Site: brandenburg
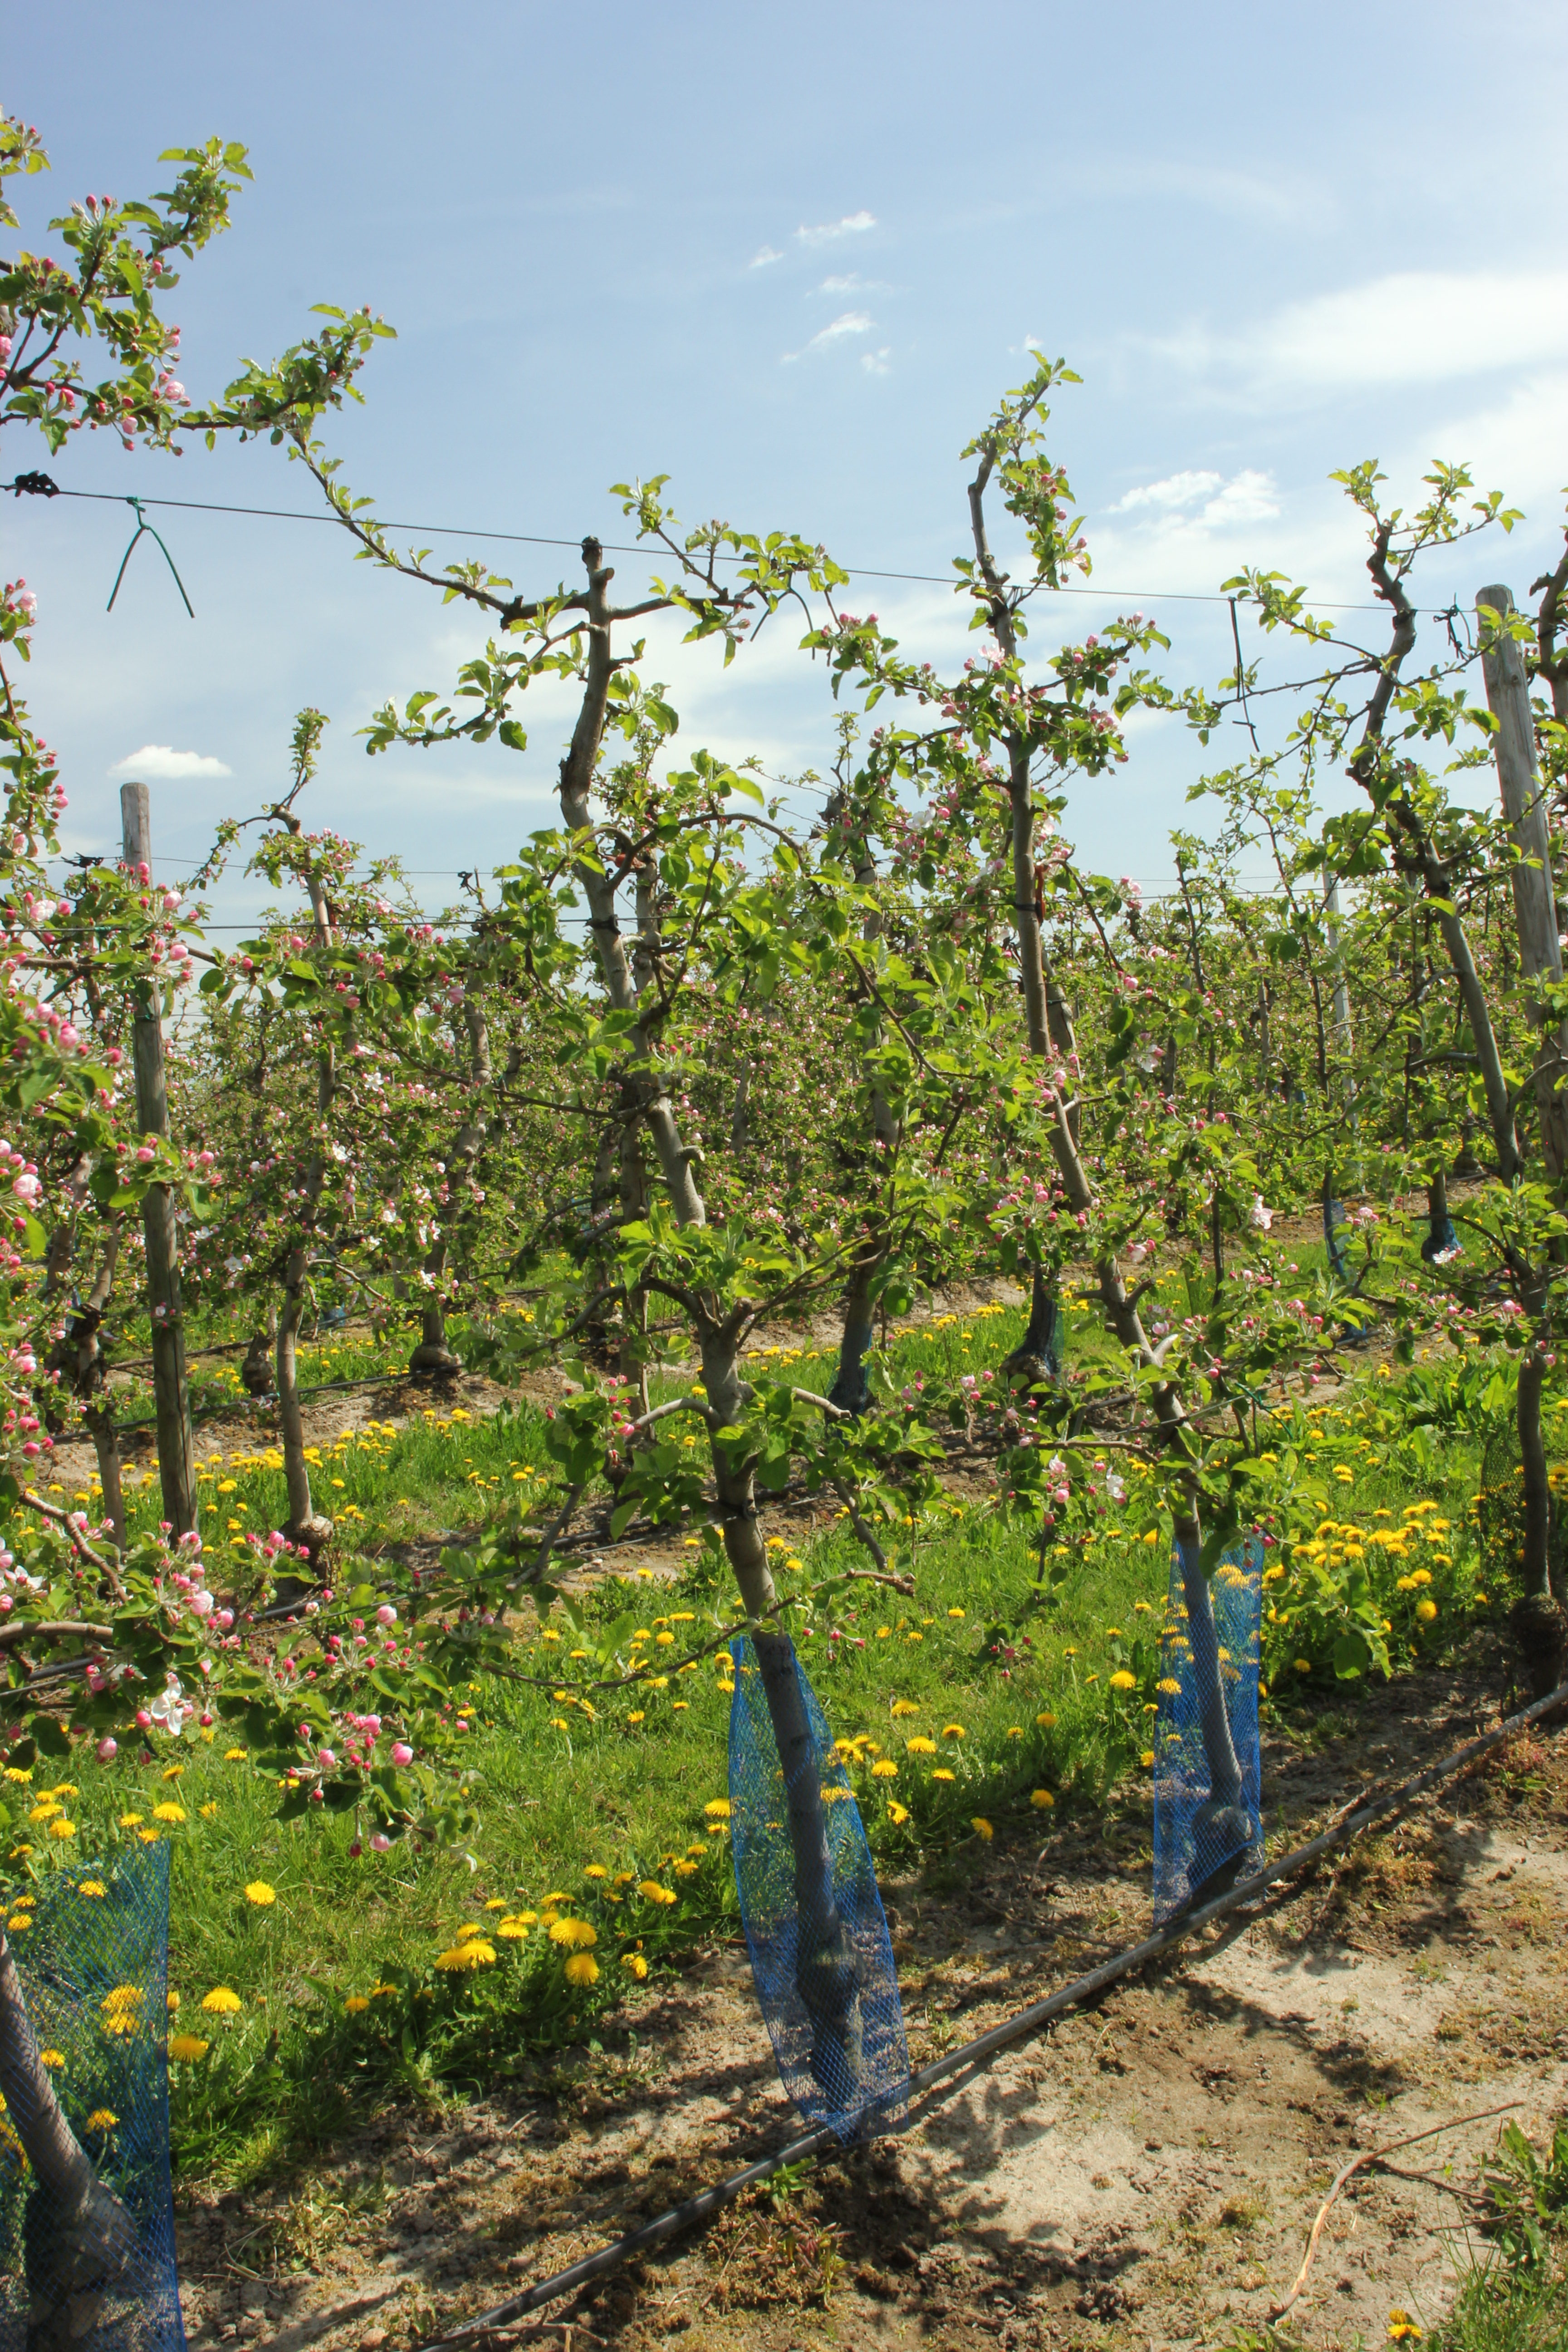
Growth stage (BBCH 57): Inflorescence emergence